Margarita Salas

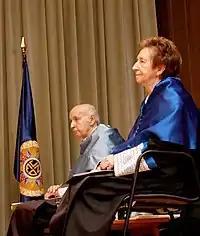
Margarita Salas receiving the "honoris causa" honor by UNED, 2011

After obtaining an undergraduate degree in chemistry, Margarita Salas joined the laboratory of Alberto Sols, where she completed her doctoral thesis on the anomeric specificity of glucose-6-phosphate isomerase. She then worked as a postdoctoral researcher in the United States for three years (1964–1967) at New York University with Severo Ochoa.